George Spencer Academy

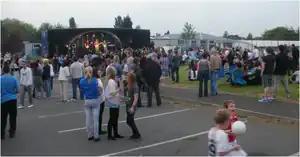
The Big Friday Night, George Spencer's 2011 prom fundraiser, 6 May 2011

George Spencer's fiftieth birthday was scheduled to come in 2010, and it came there–the milestone was marked by turning the grey globe on the logo gold with a "50"."60s Day" took place on 19 November 2010 and an aerial photo of everyone associated with the school arranged in a "50" was due to take place on the main playing field on 24 March 2011 but was later cancelled. On 17 August 2010, following consideration of all the consultation feedback, the governing body of George Spencer Foundation School took the decision to continue the conversion to Academy status. After approval from the Secretary of State Michael Gove, the school successfully converted with effect from 1 September 2010, and was in the first wave of converted schools.